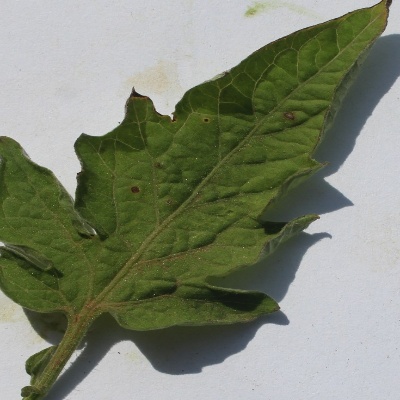
Crop: Tomato
Condition: septoria leaf spot